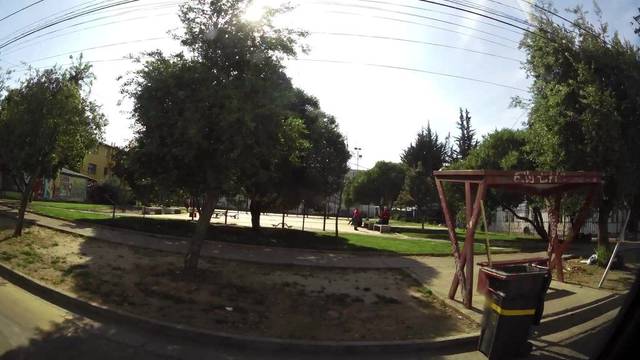
Region: Chile
Coordinates: -33.678, -70.945